Church grim

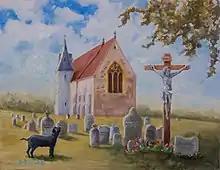
Impression of a church grim (at left)

The church grim is a guardian spirit in English and Nordic folklore that oversees the welfare of a particular Christian church, and protects the churchyard from those who would profane and commit sacrilege against it. It often appears as a black dog but is known to take the form of other animals.